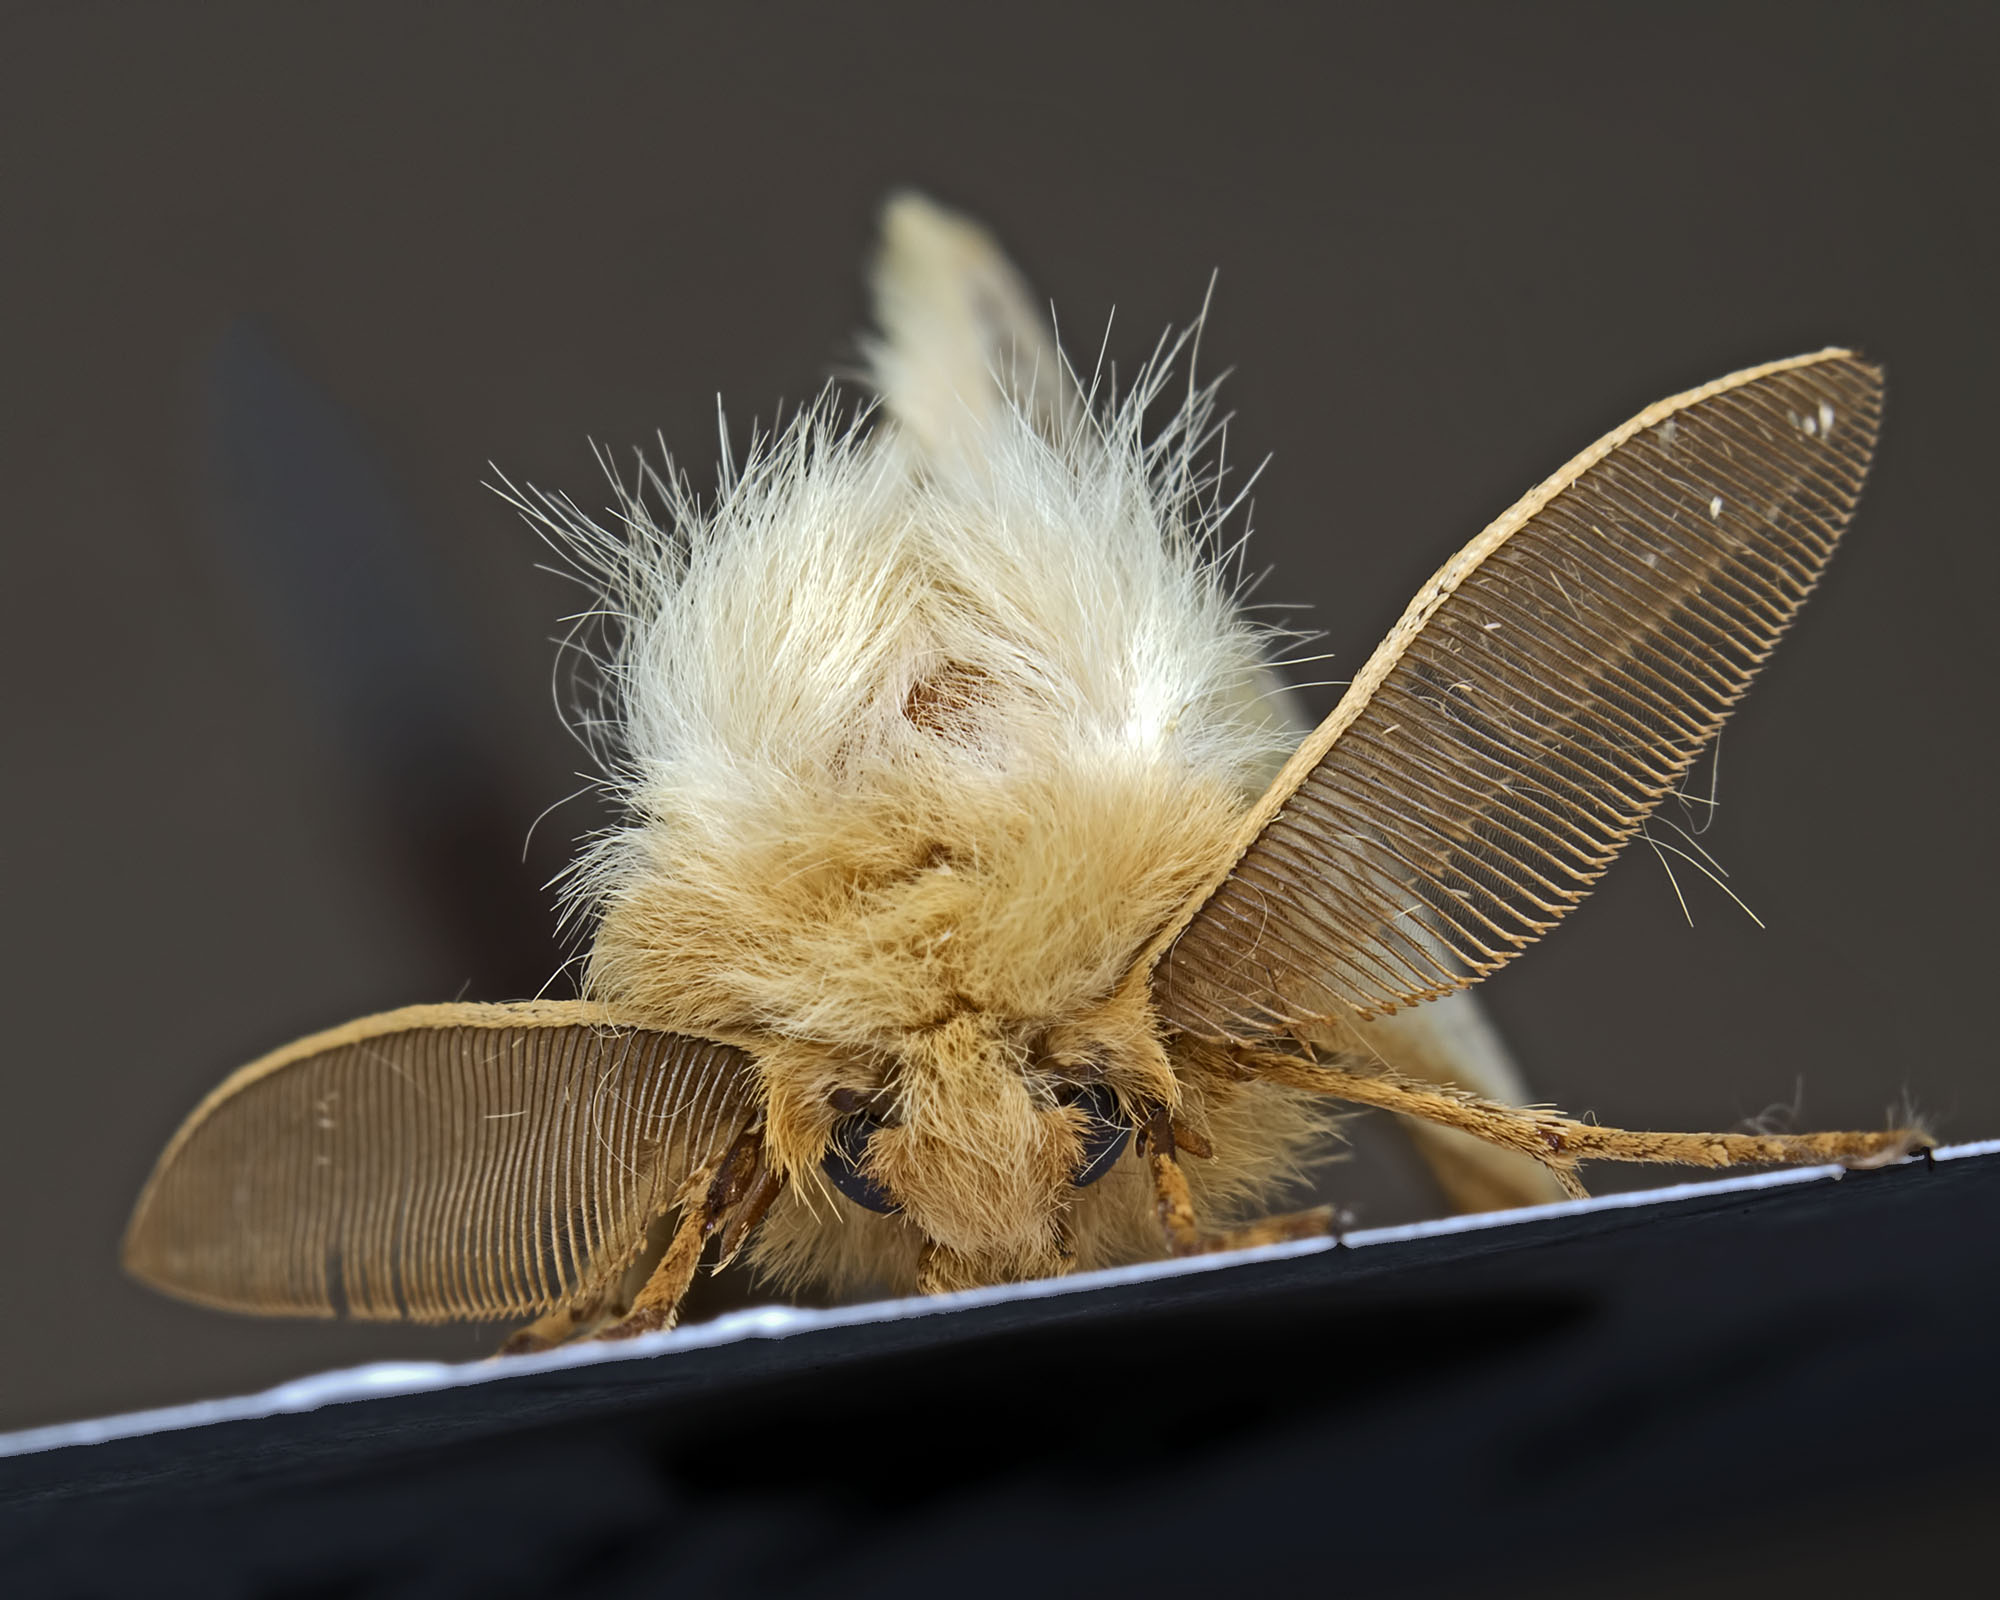
wing, photography, fly, insect, moth, fauna, invertebrate, close up, lepidoptera, india, arthropoda, ariansuresh, skanfarmhouse, andhrapradesh, animalia, pterygota, neoptera, ditrysia, glossata, heteroneura, cossina, bombycina, mothsofindia, noctuoidea, erebidae, otherextensiontube13mm, tussockmoth, lymantriinae, perina, perinanuda, lymantriini, nationalmothweek, leucomina, macro photography, arthropod, pollinator, moths and butterflies, bombycidae